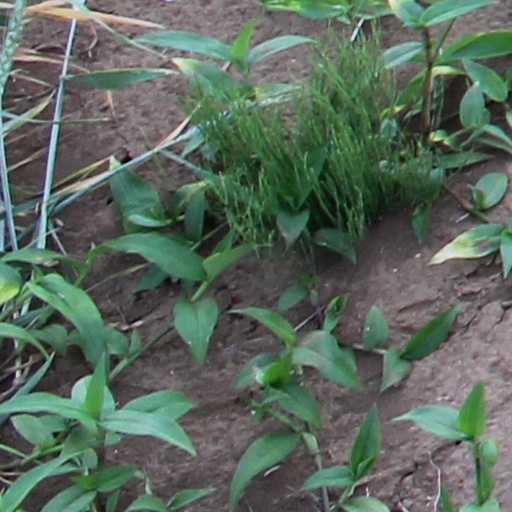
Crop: wheat